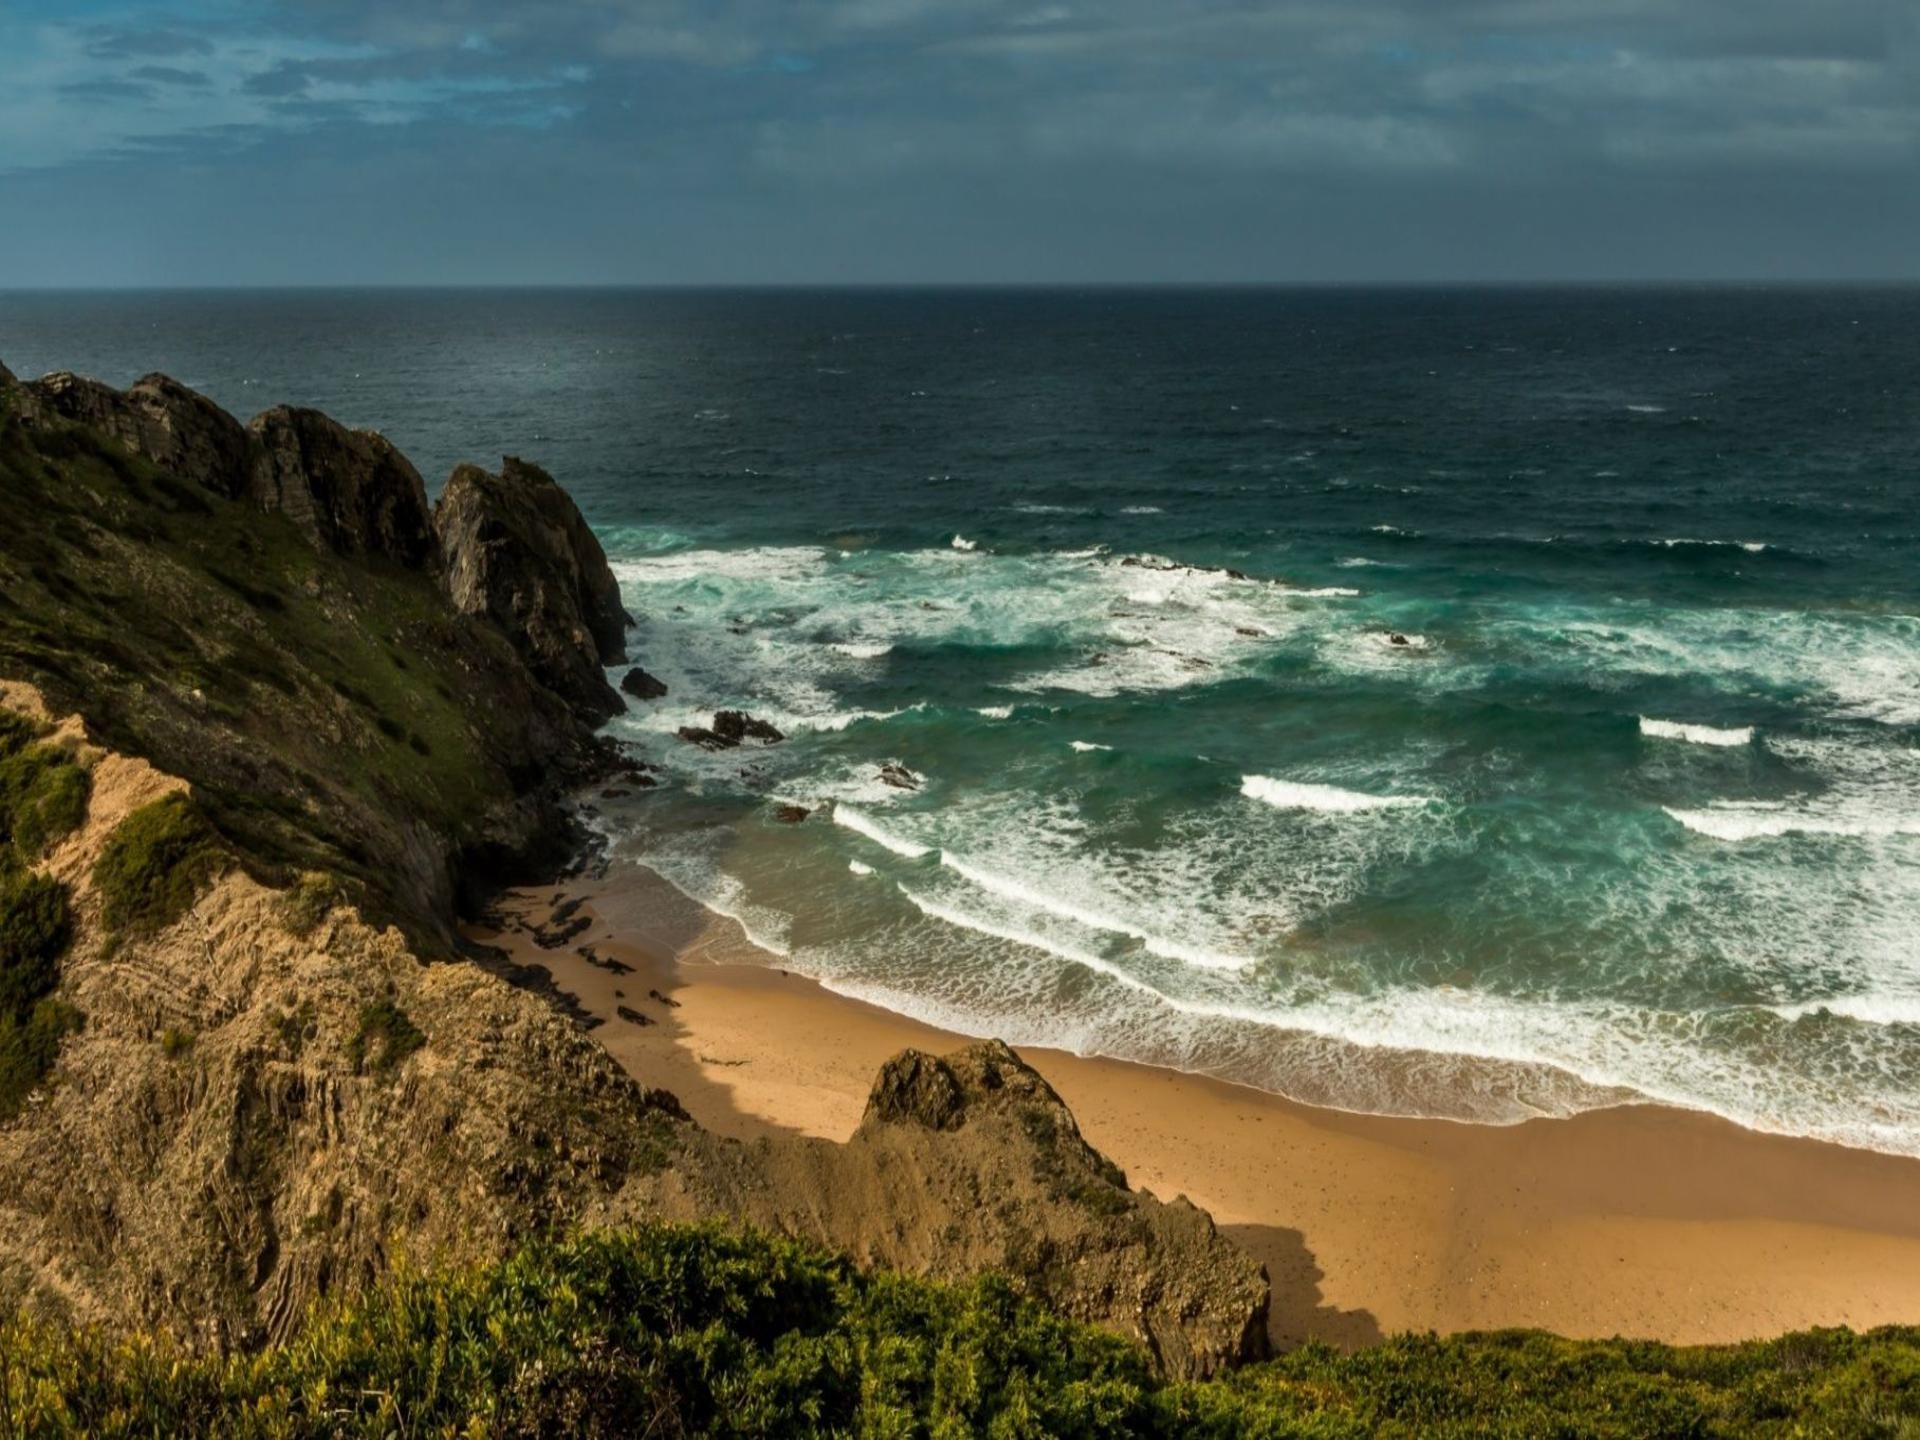
beach, landscape, sea, coast, water, nature, rock, ocean, horizon, cloud, shore, wave, cliff, cove, bay, terrain, body of water, mar, litoral, cape, wind wave